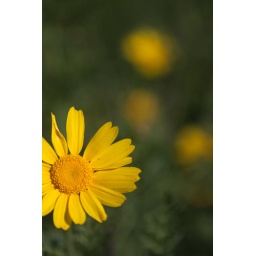
Random flower in the park at the base of the Acropolis.Athens, Greece, March 2010